Modjeska Monteith Simkins House

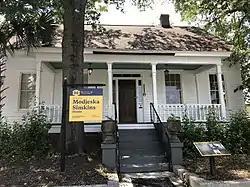
Modjeska Simkins House, c. 2020

The Modjeska Monteith Simkins House is a historic place of the civil rights movement. The house, which was owned by Modjeska Monteith Simkins, is located at 2025 Marion Street in Columbia, South Carolina. On March 25, 1994, it was named to the National Register of Historic Places.